Rammed earth

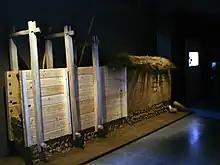
Traditional model of construction of a wall of rammed earth on a foundation

Rammed earth is a technique for constructing foundations, floors, and walls using compacted natural raw materials such as earth, chalk, lime, or gravel. It is an ancient method that has been revived recently as a sustainable building method.